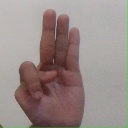
अक्षर: भ